Melanoma

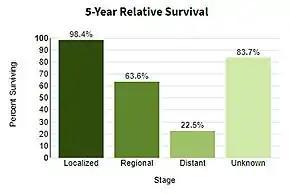
5-year relative survival by stage at diagnosis for melanoma of the skin in the United States as of 2014

Certain types of melanoma have worse prognoses, but this is explained by their thickness. Less invasive melanomas, even with lymph node metastases, carry a better prognosis than deep melanomas without regional metastasis at the time of staging. Local recurrences tend to behave similarly to a primary unless they are at the site of a wide local excision (as opposed to a staged excision or punch/shave excision) since these recurrences tend to indicate lymphatic invasion.